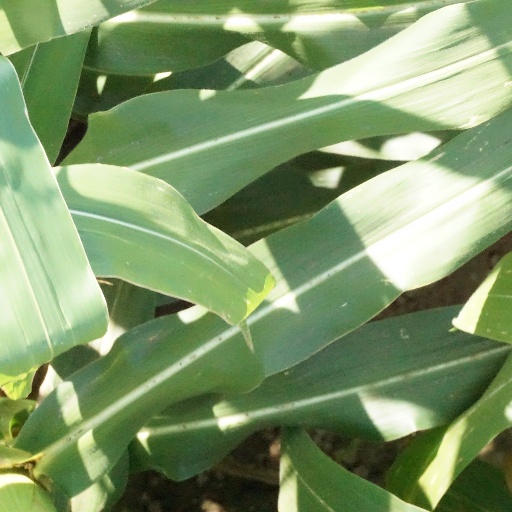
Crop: maize; corn